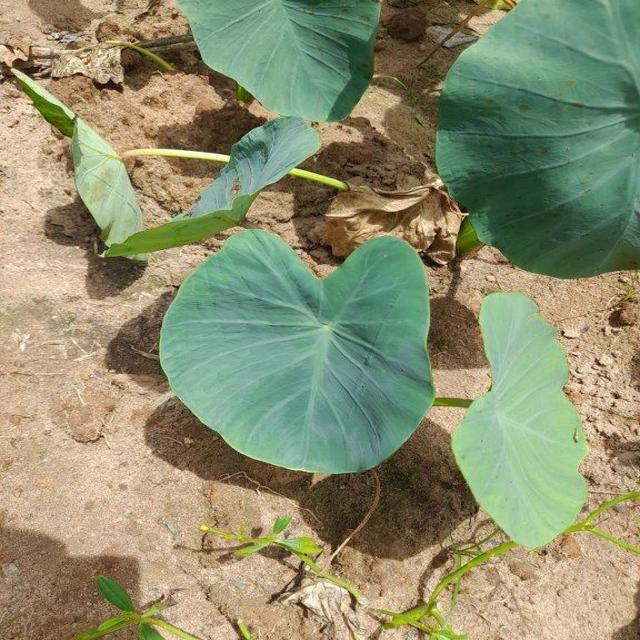
Label: Healthy